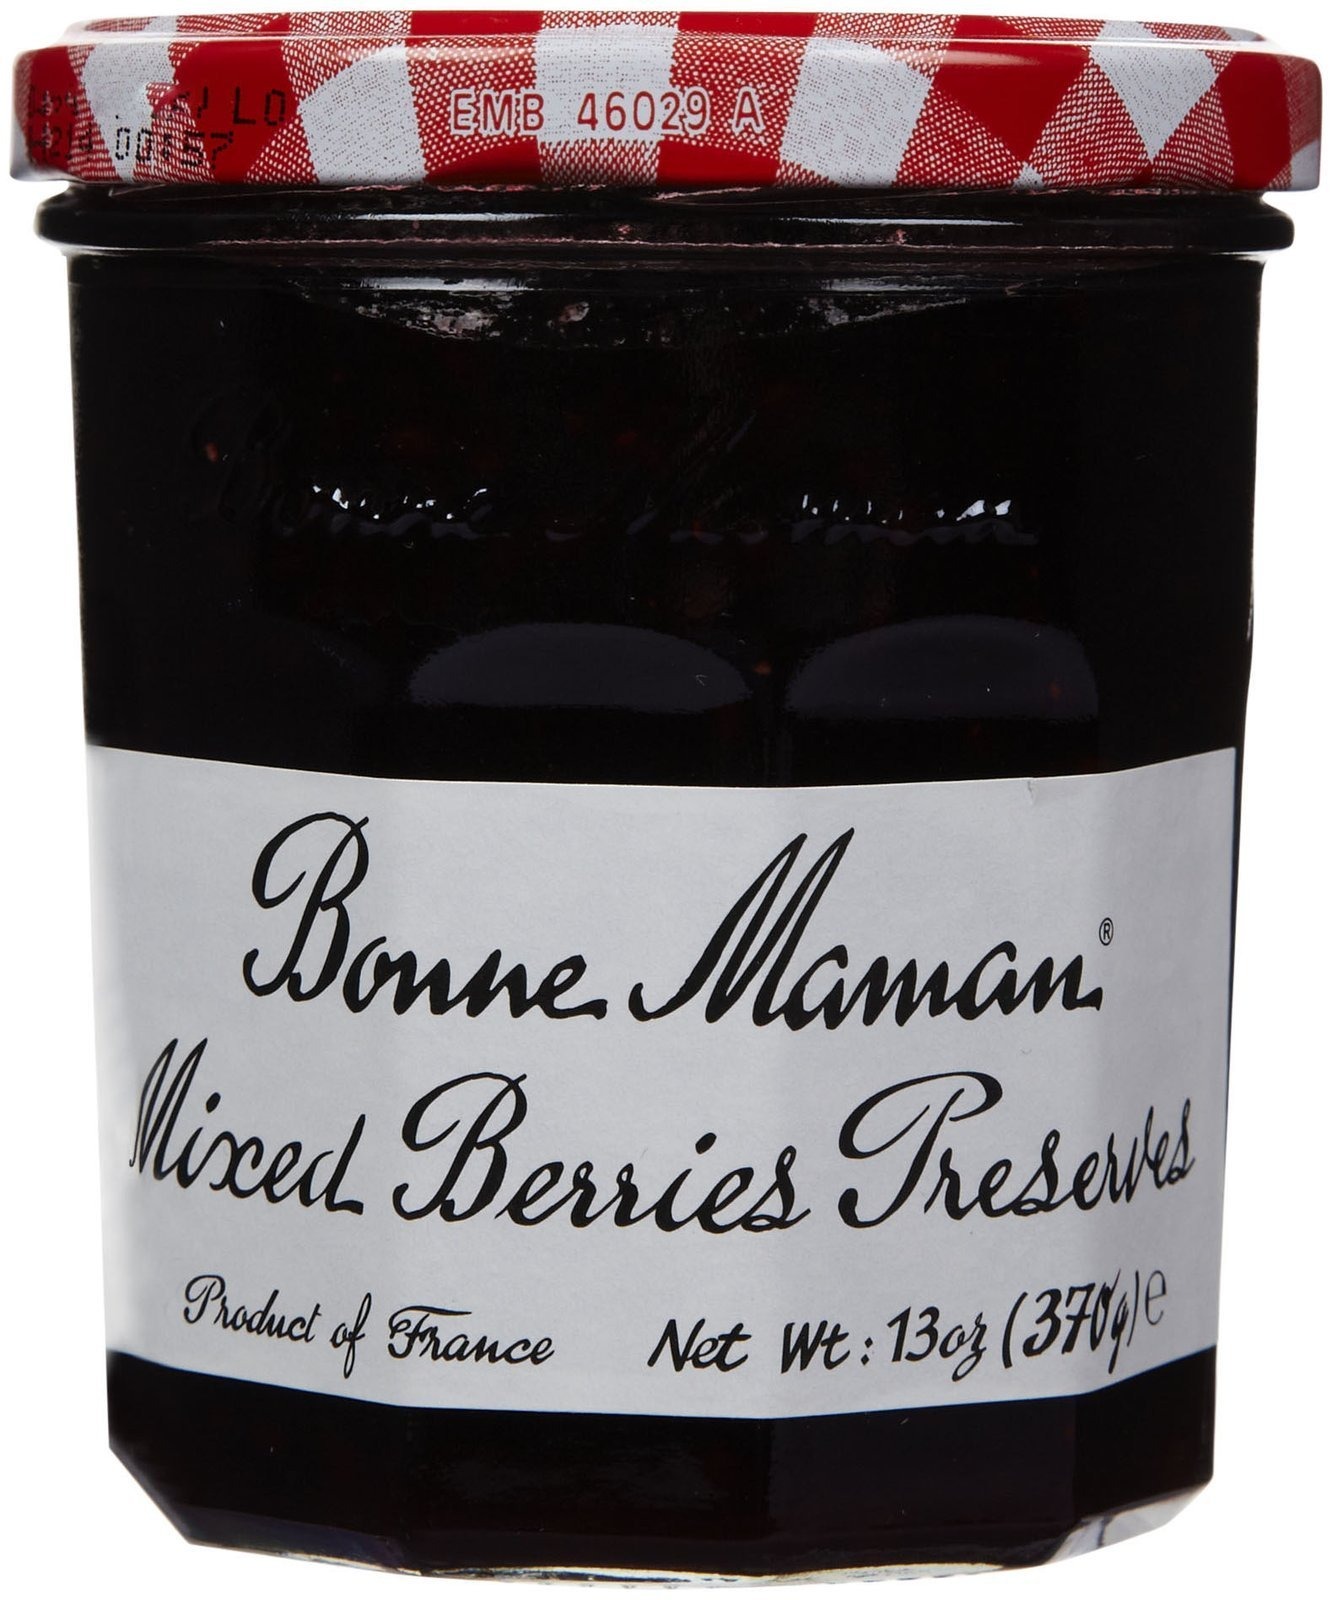
Item Name: Bonne Maman Preserve Wild Fruit
Bullet Point 1: Package Quantity: 1
Bullet Point 2: Tastes Great.
Bullet Point 3: Great Gift Idea.
Bullet Point 4: Satisfaction Ensured.
Bullet Point 5: Quality product.
Product Description: Enjoy Bonne Maman Wild Fruit Preserves. Made With No Colorings, Artificial Preservatives, Pulps, Purees, Juices Or Concentrates. Ingredients: Raspberries, Blueberries, Blackberries, Strawberries From The Woods, Sugar, Cane Sugar, Fruit Pectin, Citric Acid. (Note: Description is informational only. Please refer to ingredients label on product prior to use and address any health questions to your Health Professional prior to use.
Value: 1.0
Unit: Count

Price: 6.41